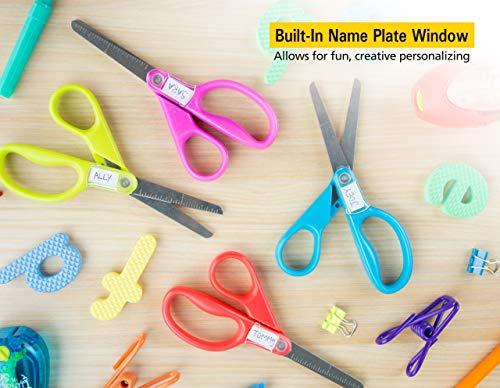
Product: Stanley Guppy 5-Inch Blunt Tip Kids Scissors, 8-Pack, Assorted Colors (SCI5BT-8PK)
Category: Office Products | Office & School Supplies | Education & Crafts | Students Scissors
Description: Comes in an assorted color pack: 2 Pink, 2 Blue, 2 Green, 2 Orange.
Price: $8.49
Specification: ASIN:B00TUE7RE4|ShippingWeight:8.8ounces(Viewshippingratesandpolicies)|DomesticShipping:ItemcanbeshippedwithinU.S.|InternationalShipping:ThisitemcanbeshippedtoselectcountriesoutsideoftheU.S.LearnMore|DateFirstAvailable:February20,2015